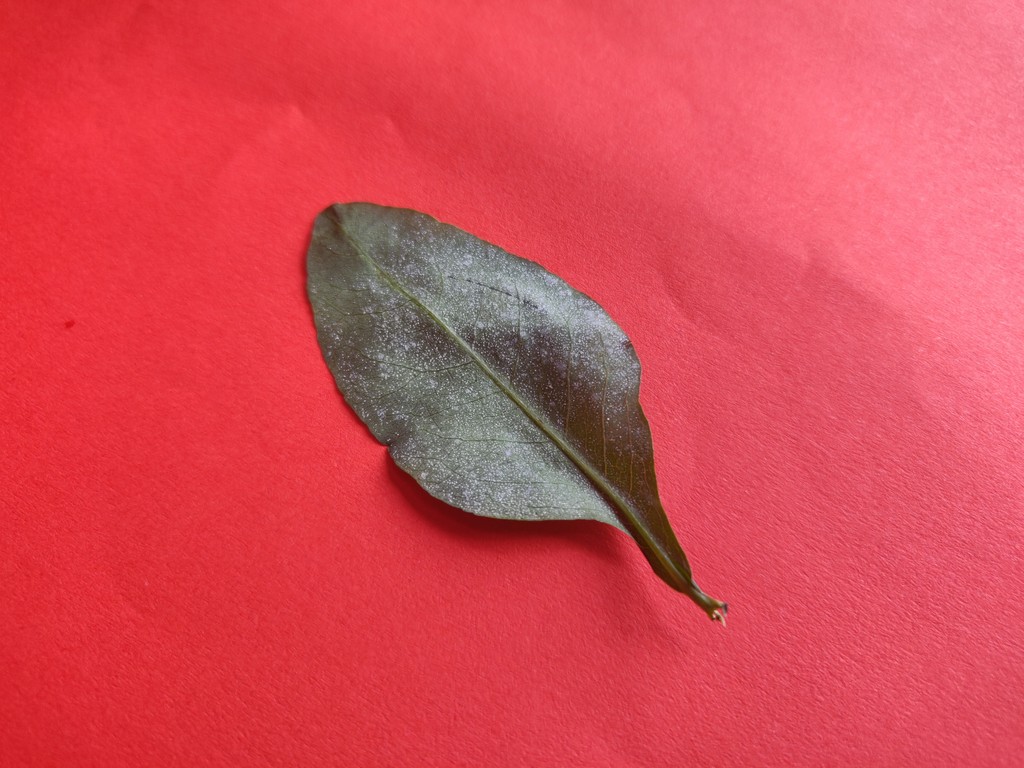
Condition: Unhealthy
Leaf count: single
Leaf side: back